Woody plant

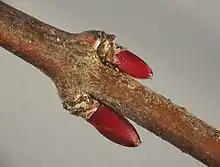
Winter buds on "Cercidiphyllum japonicum"

Stem growth primarily occurs out of the terminal bud on the tip of the stem. Axillary buds are suppressed by the terminal bud and produce less growth, unless it is removed by human or natural action. Without a terminal bud, the side buds will have nothing to suppress them and begin rapidly sending out growth, if cut during spring. By late summer and early autumn, most active growth for the season has ceased and pruning a stem will result in little or no new growth. Winter buds are formed when the dormant season begins. Depending on the plant, these buds contain either new leaf growth, new flowers, or both.